BoA

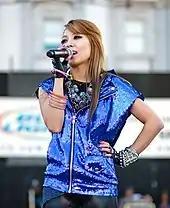
BoA performing in San Francisco in 2009

On September 2, 2008, it was announced that BoA would make her American debut under a new subsidiary label, SM Entertainment USA. Hoping to become a "world-renowned entertainer" in the vein of Janet Jackson, BoA's debut American single "Eat You Up", was produced by Thomas Troelsen, and released on October 21, 2008. It charted at No. 9 on the "Billboard" Hot Dance Club Play chart. To promote the single, BoA performed "Eat You Up" as well as other songs at YouTube's Tokyo Live concert, and performed in New York City on December 3, 2008, as well as the Jingle Ball at the Anaheim Honda Center on December 6, 2008. The following year, she released "Eien/Universe/Believe in Love" and was also featured in Ravex's single "Believe in Love".